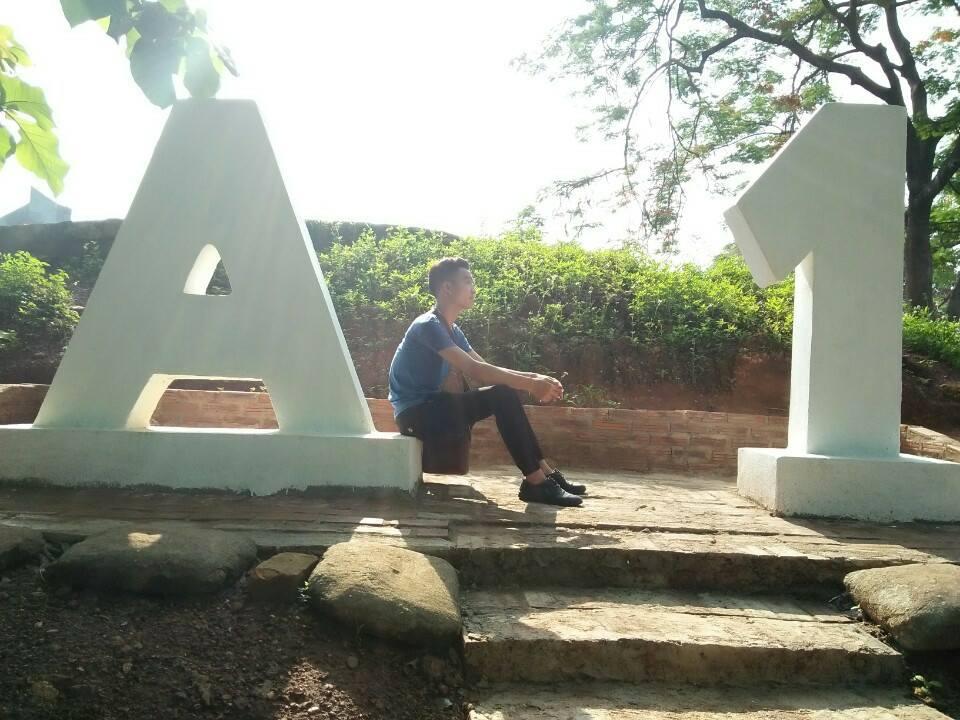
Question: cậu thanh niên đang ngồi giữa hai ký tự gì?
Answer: a và 1